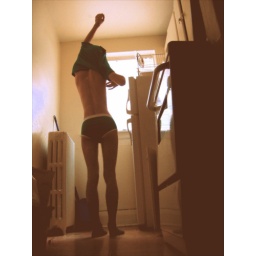
self-portrait in kitchen w/ green (morning)